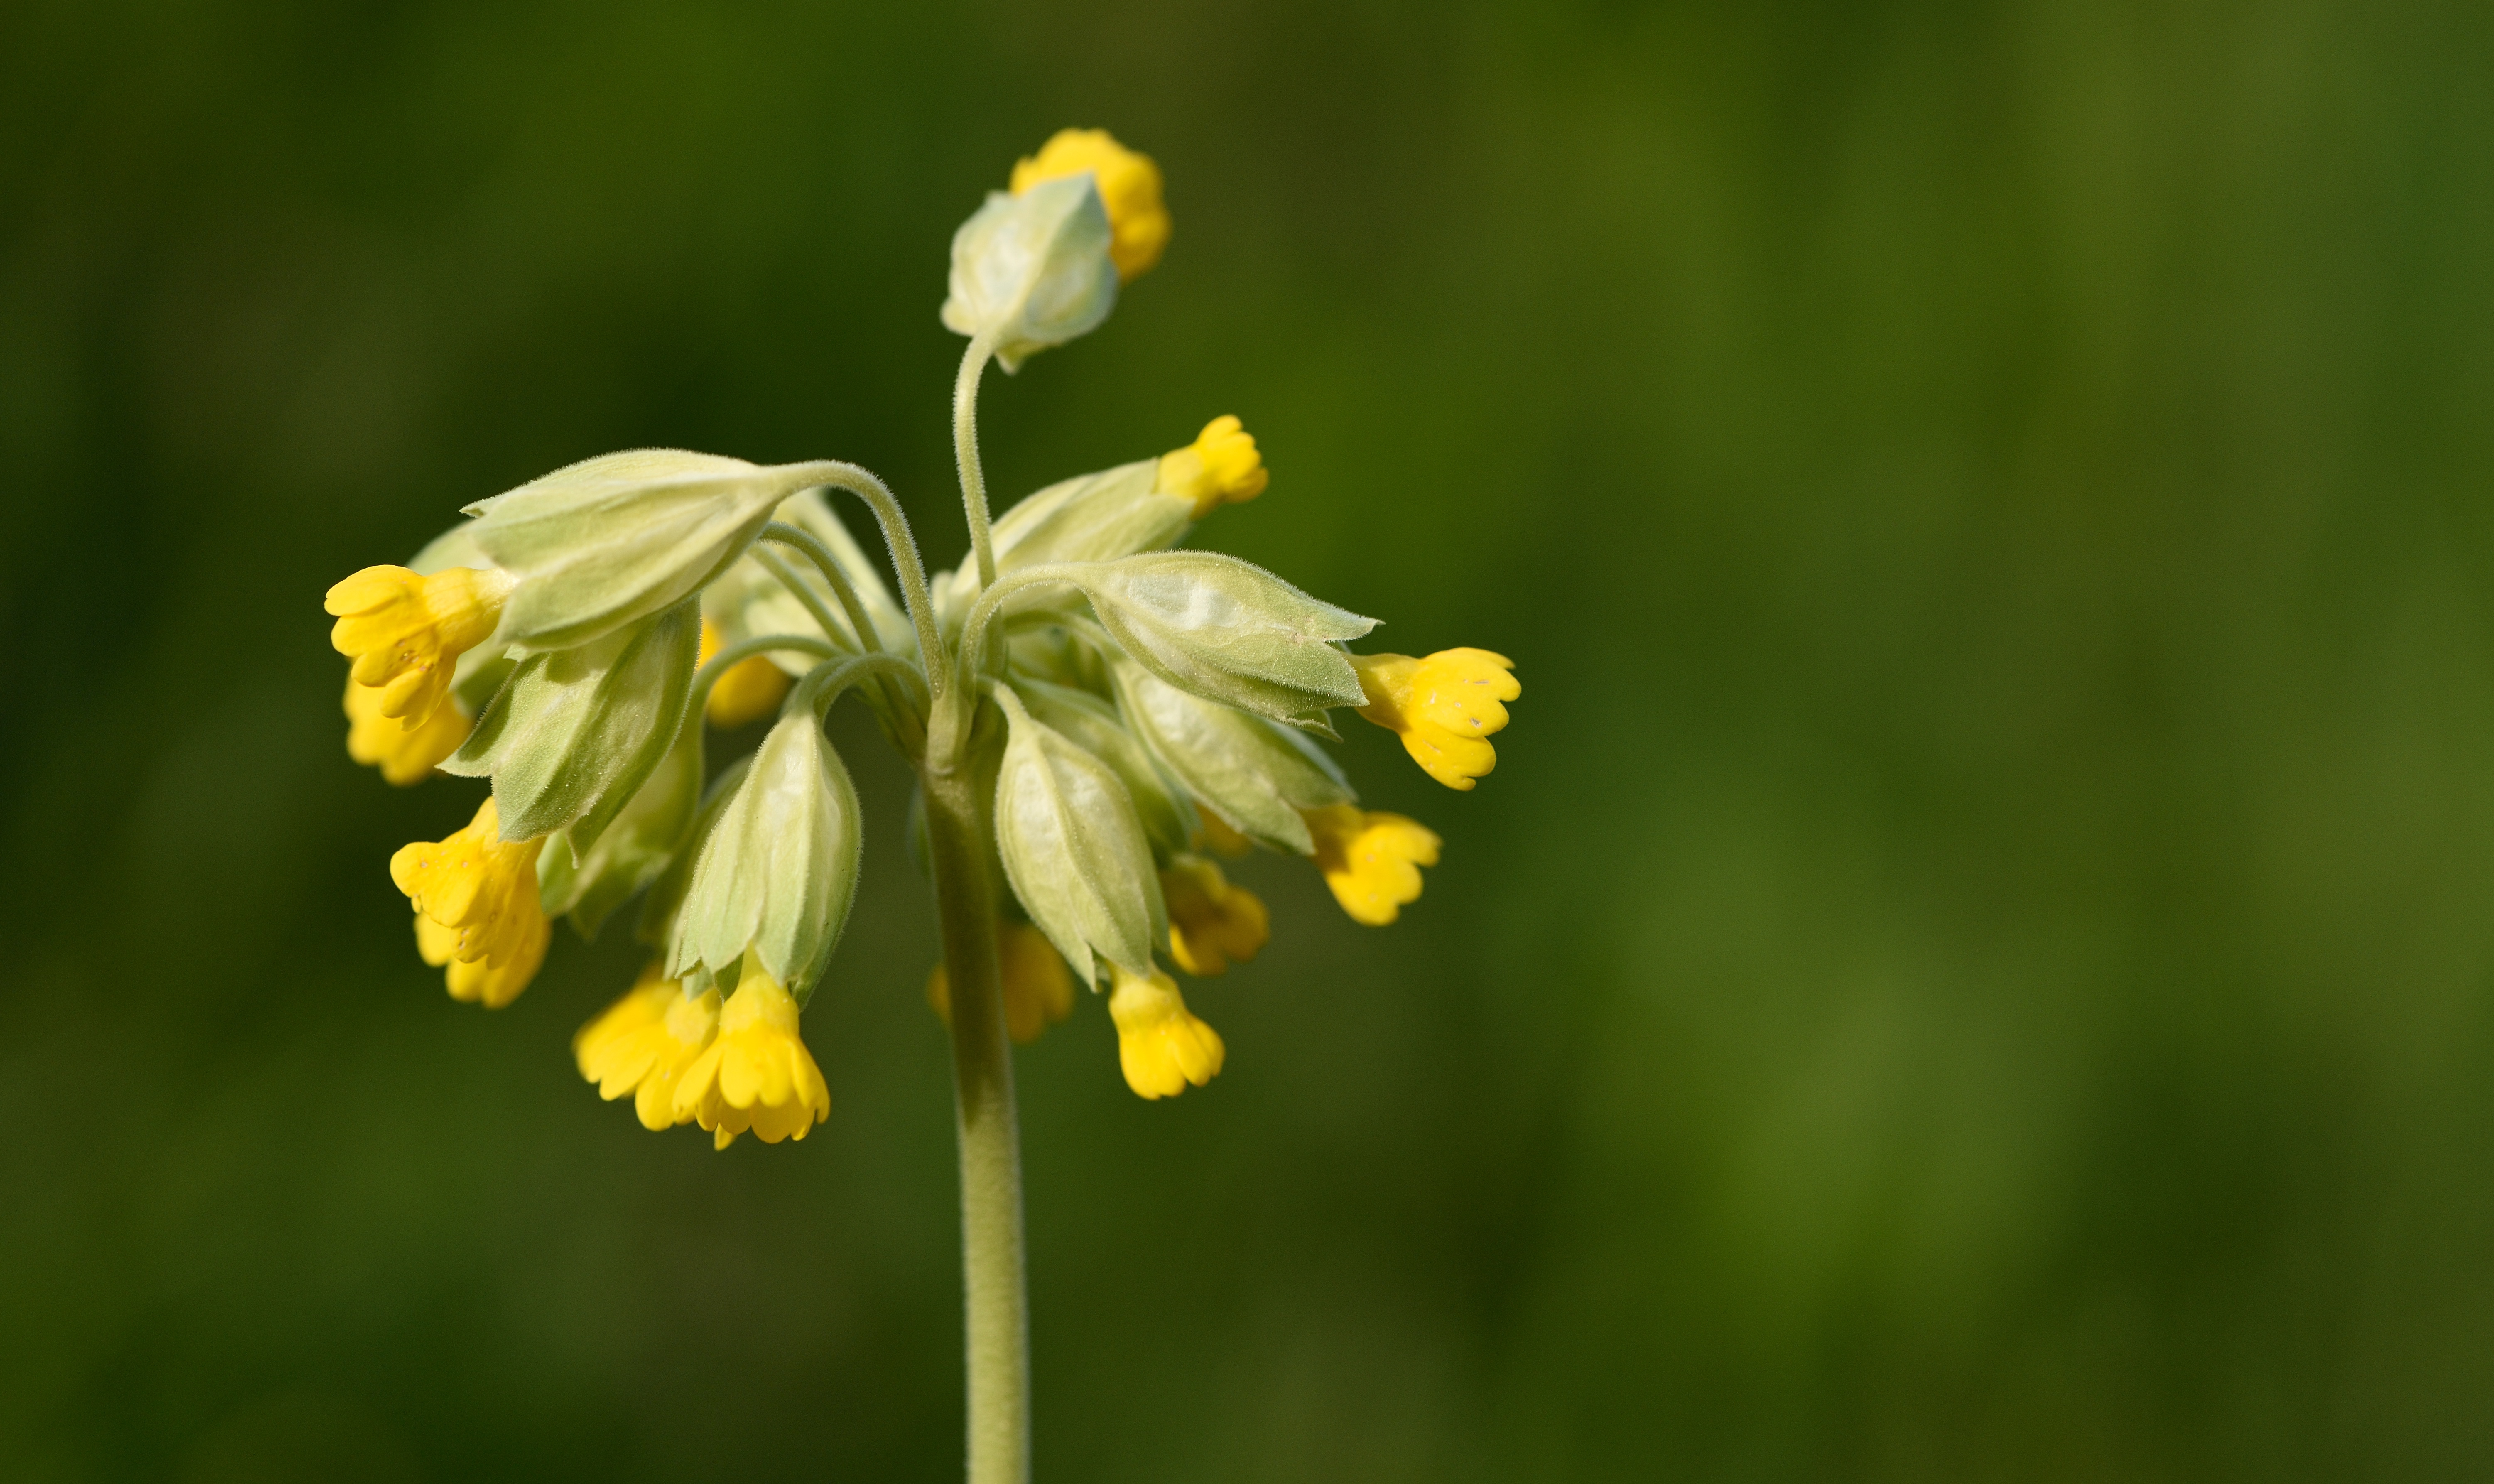
nature, blossom, plant, meadow, prairie, flower, spring, green, herb, botany, yellow, close, flora, wildflower, flowers, close up, pointed flower, cowslip, macro photography, flowering plant, plant stem, land plant